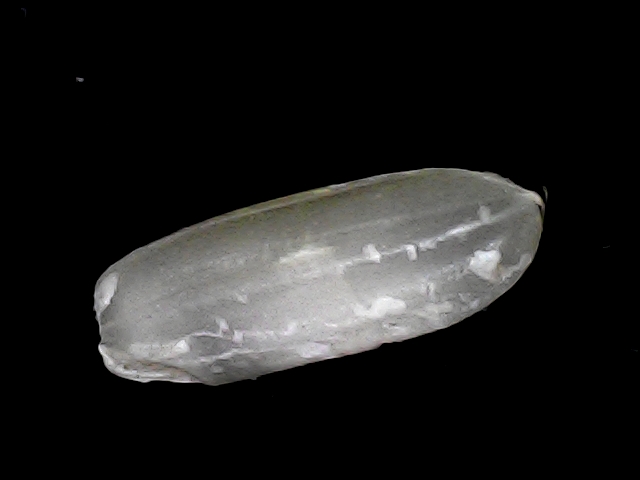
Rice variety: BRRI74